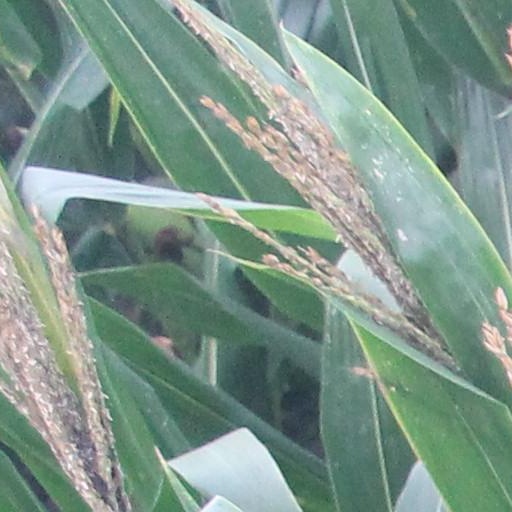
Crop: maize; corn